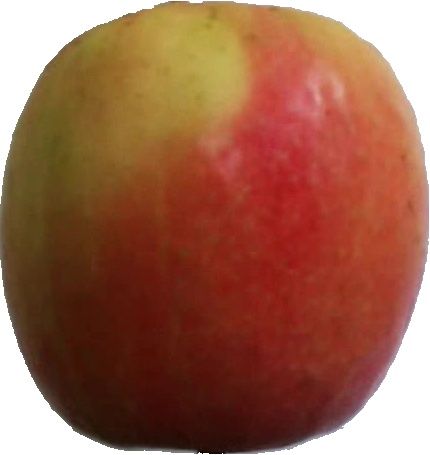
Label: apple_pink_lady_1